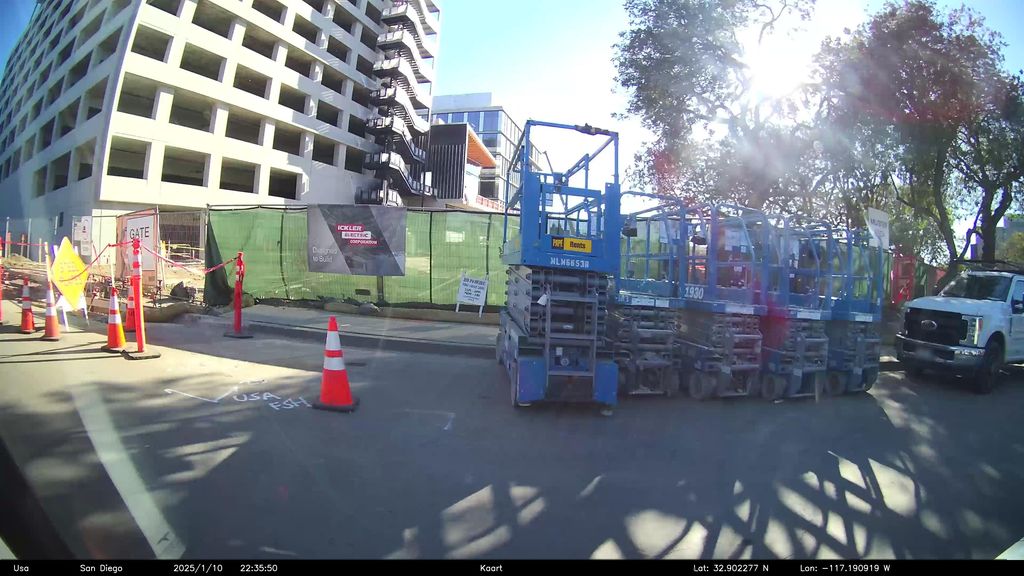
Label: Construction Site
Location: San Diego, California, United States
Date: 2025-01-11T05:35:50+00:00